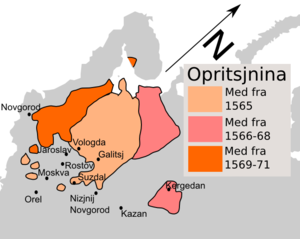
La zemchtchina est le pays commun, qui peut être défini comme le résultat qui suit la soustraction à l'Empire russe du domaine réservé appelé opritchnina. La division est décidée en 1565-1566 par Ivan le Terrible. Il exerce lui-même un pouvoir absolu sur l'opritchnina alors que la zemchtchina est abandonnée à différents boyards. En 1572 les terres de la zemchtchina sont réunies à nouveau à l'opritchnina. Mais en 1575 la séparation réapparaît. En 1584, à la mort d'Ivan le terrible, cette division disparaît tout à fait.